Adrien Regattin

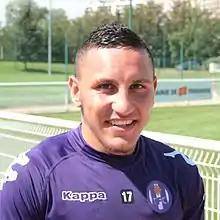
Regattin with Toulouse in 2012

Adrien Daniel Karoly Regattin (born 22 August 1991) is a professional footballer who plays for Turkish club Iğdır. Born in France, he made one appearance for the Morocco national team in 2012.